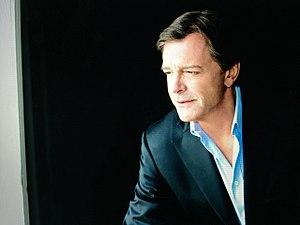
Silvio Werner Denz, né le 14 septembre 1956 à Bâle, est un entrepreneur, collectionneur de grands crus et d’objets d’art. Il vit en Suisse. Sous son impulsion, l’entreprise familiale Alrodo se développe et devient rapidement la plus grande chaîne de parfumeries en Suisse, s’octroyant 18 % du marché. Après la vente d’Alrodo à Marionnaud en 2000, Silvio Denz, grand collectionneur de flacons de parfums Lalique, rachète la cristallerie Lalique en 2008 au groupe Pochet et la sauve ainsi de la délocalisation. L'art de vivre de la Maison Lalique se retrouve à travers une large gamme de créations: objets décoratifs, pièces d'architecture intérieure, bijoux, parfums, oeuvres d'art et hôtellerie-restaurant. La marque est aujourd’hui représentée dans plus de 700 points de vente dans le monde. Silvio Denz diversifie son activité dans le négoce du vin, fait l’acquisition de châteaux en France et de domaines viticoles dans le sud de l’Europe. Silvio Denz fait partie du "WHO IS WHO" 2018 des magazines suisses BILANZ et PME magazine, qui regroupe les 100 personnalités les plus influentes de l'économie suisse.